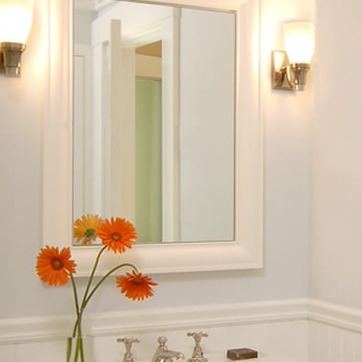
Material: mirror